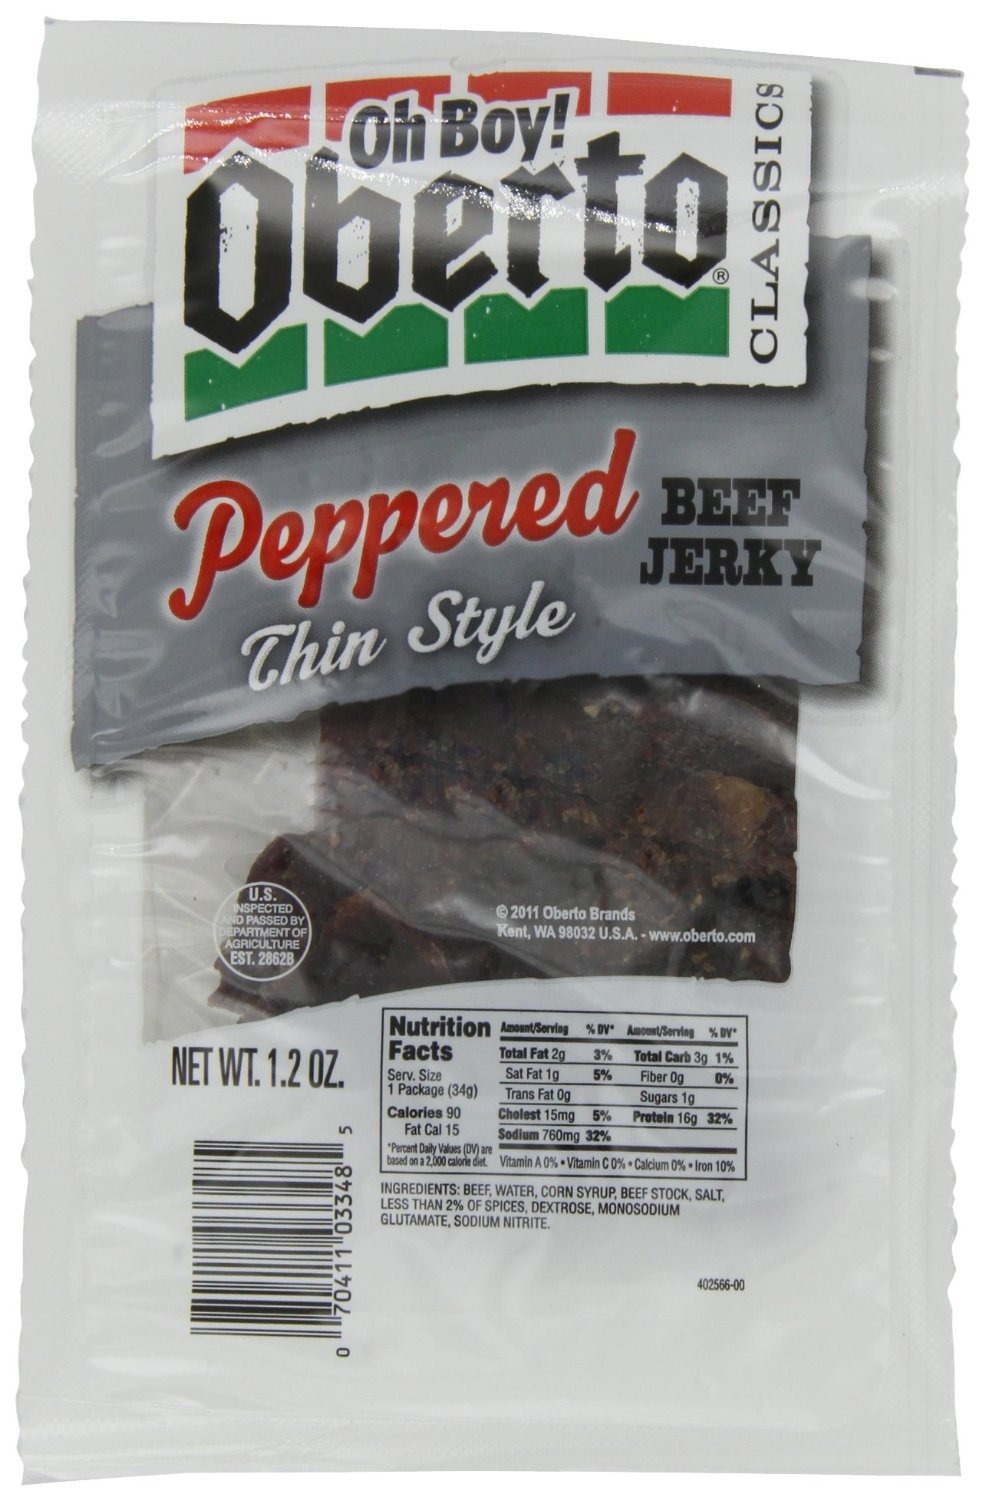
Item Name: Oh Boy! Oberto Classics Peppered Thin Style Beef Jerky, 1.2 Ounce
Bullet Point 1: Classic thin style jerky
Bullet Point 2: Bursting with flavor
Bullet Point 3: A northwest favorite for generations
Bullet Point 4: Perfect for snacking
Bullet Point 5: Low carb snack
Value: 1.2
Unit: Ounce

Price: 12.62